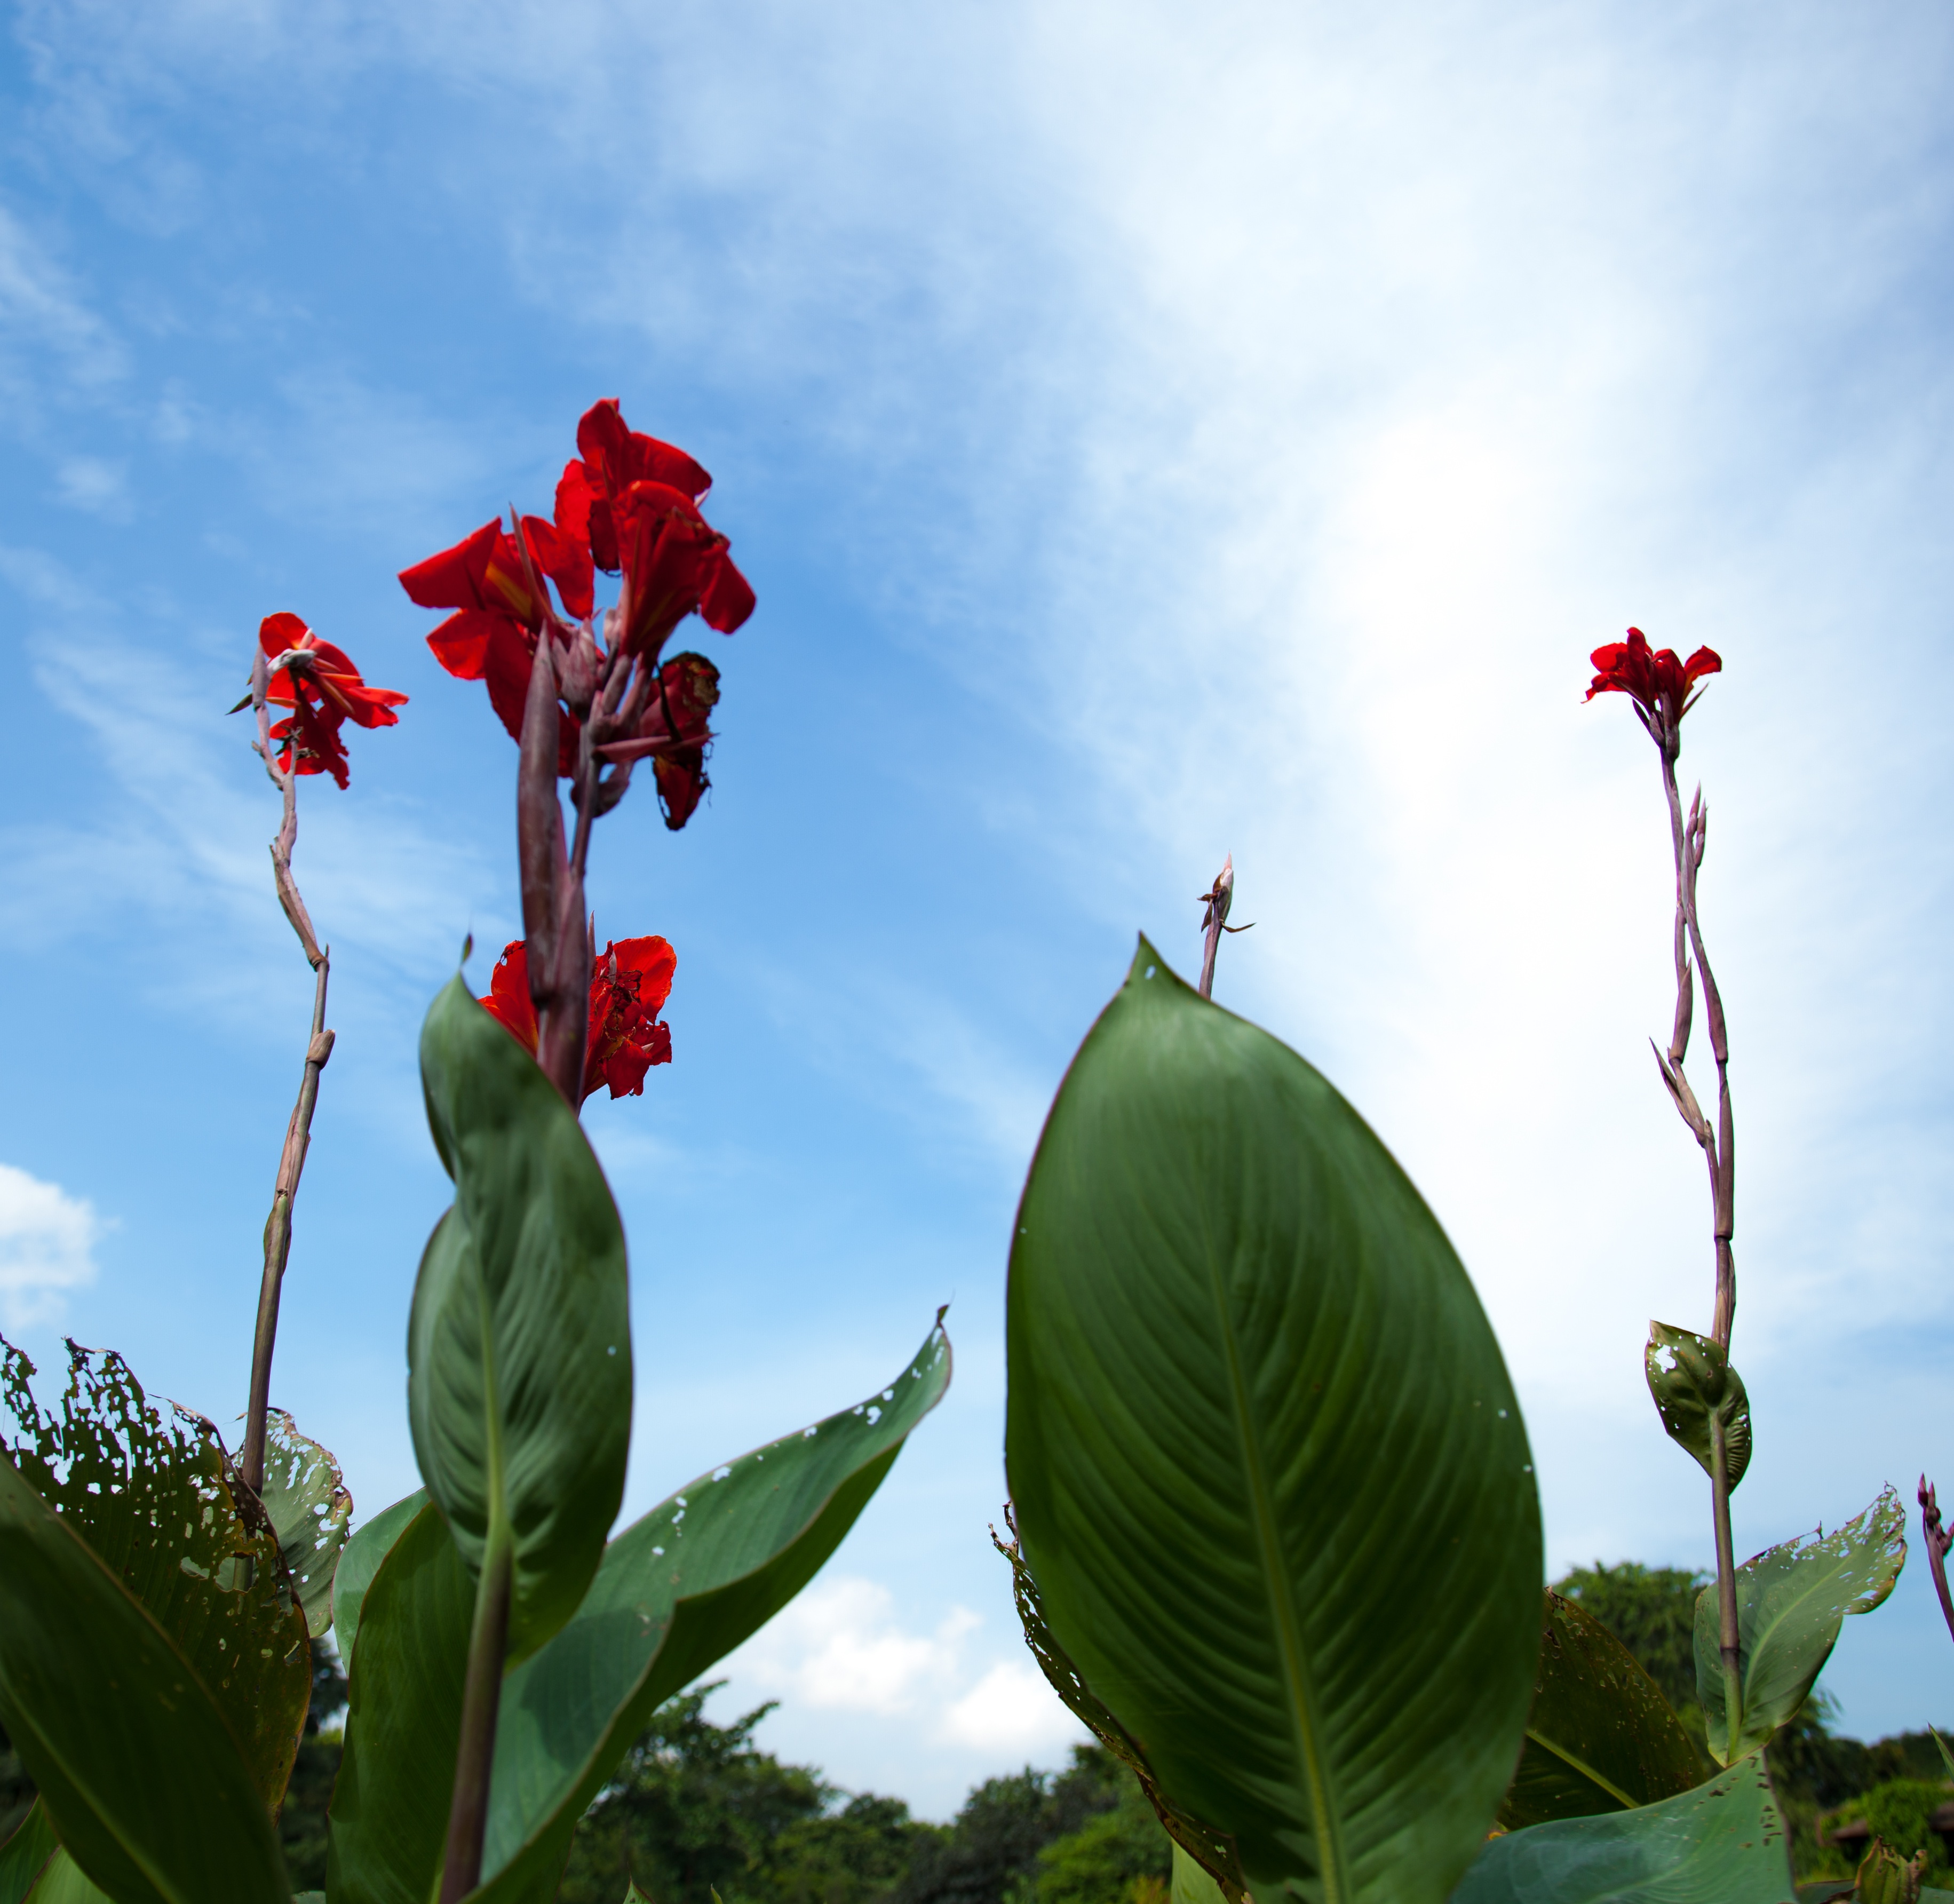
nature, blossom, plant, sky, leaf, flower, green, red, botany, flora, tropics, flowering plant, land plant